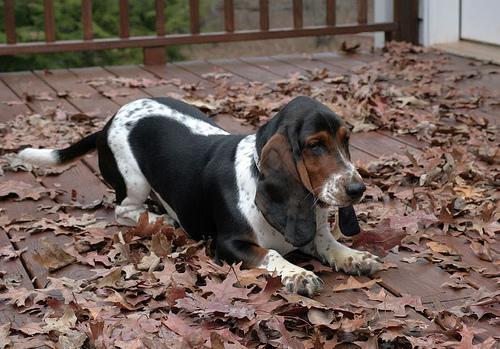
basset